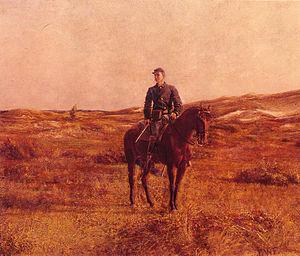
La première bataille d'Adobe Walls est l'une des plus importantes batailles opposant des soldats américains et des Amérindiens. Les tribus Kiowas et Comanches, avec leurs alliés, chassèrent du champ de bataille une force expéditionnaire américaine chargée de réagir aux attaques contre les colons blancs s'installant au sud-ouest des États-Unis.